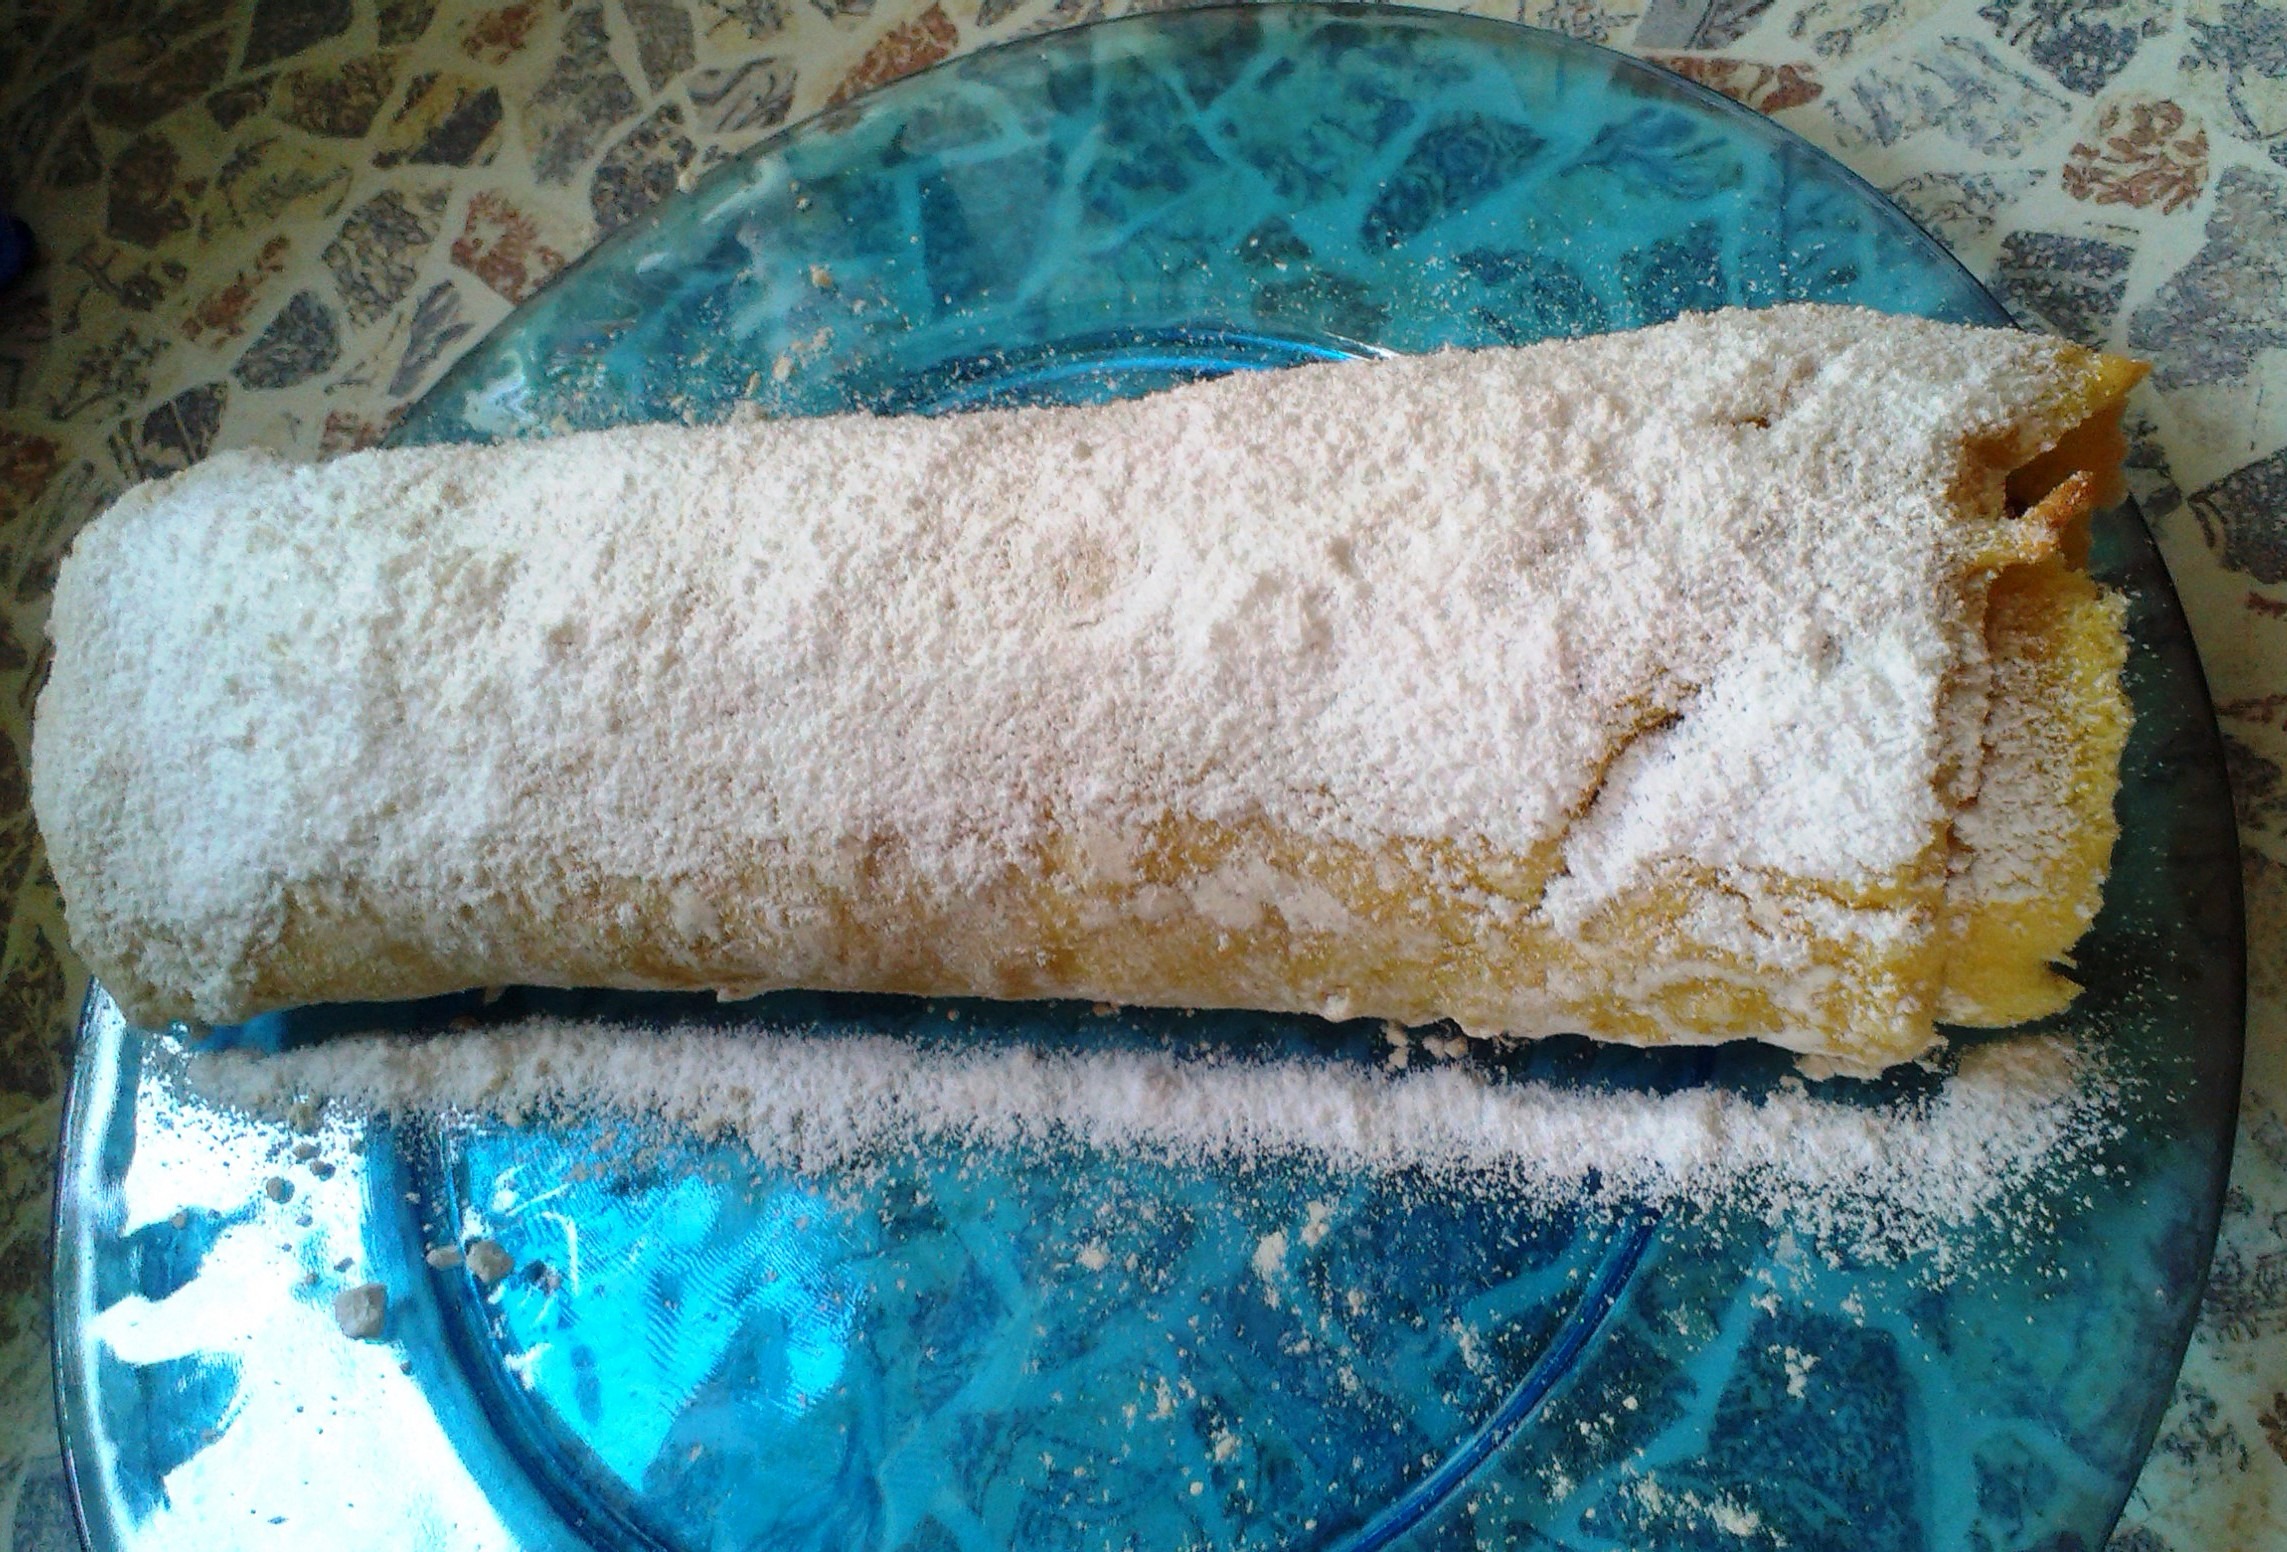
dish, food, breakfast, dessert, cuisine, ciabatta, baked goods, torte, golden brown, grass family, sponge cake roulade, white powdered sugar